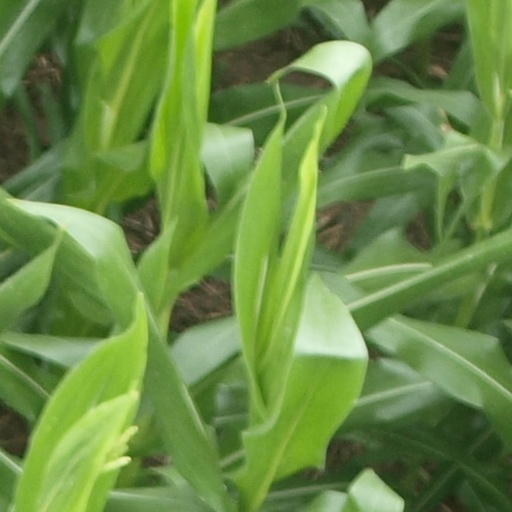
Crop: maize; corn